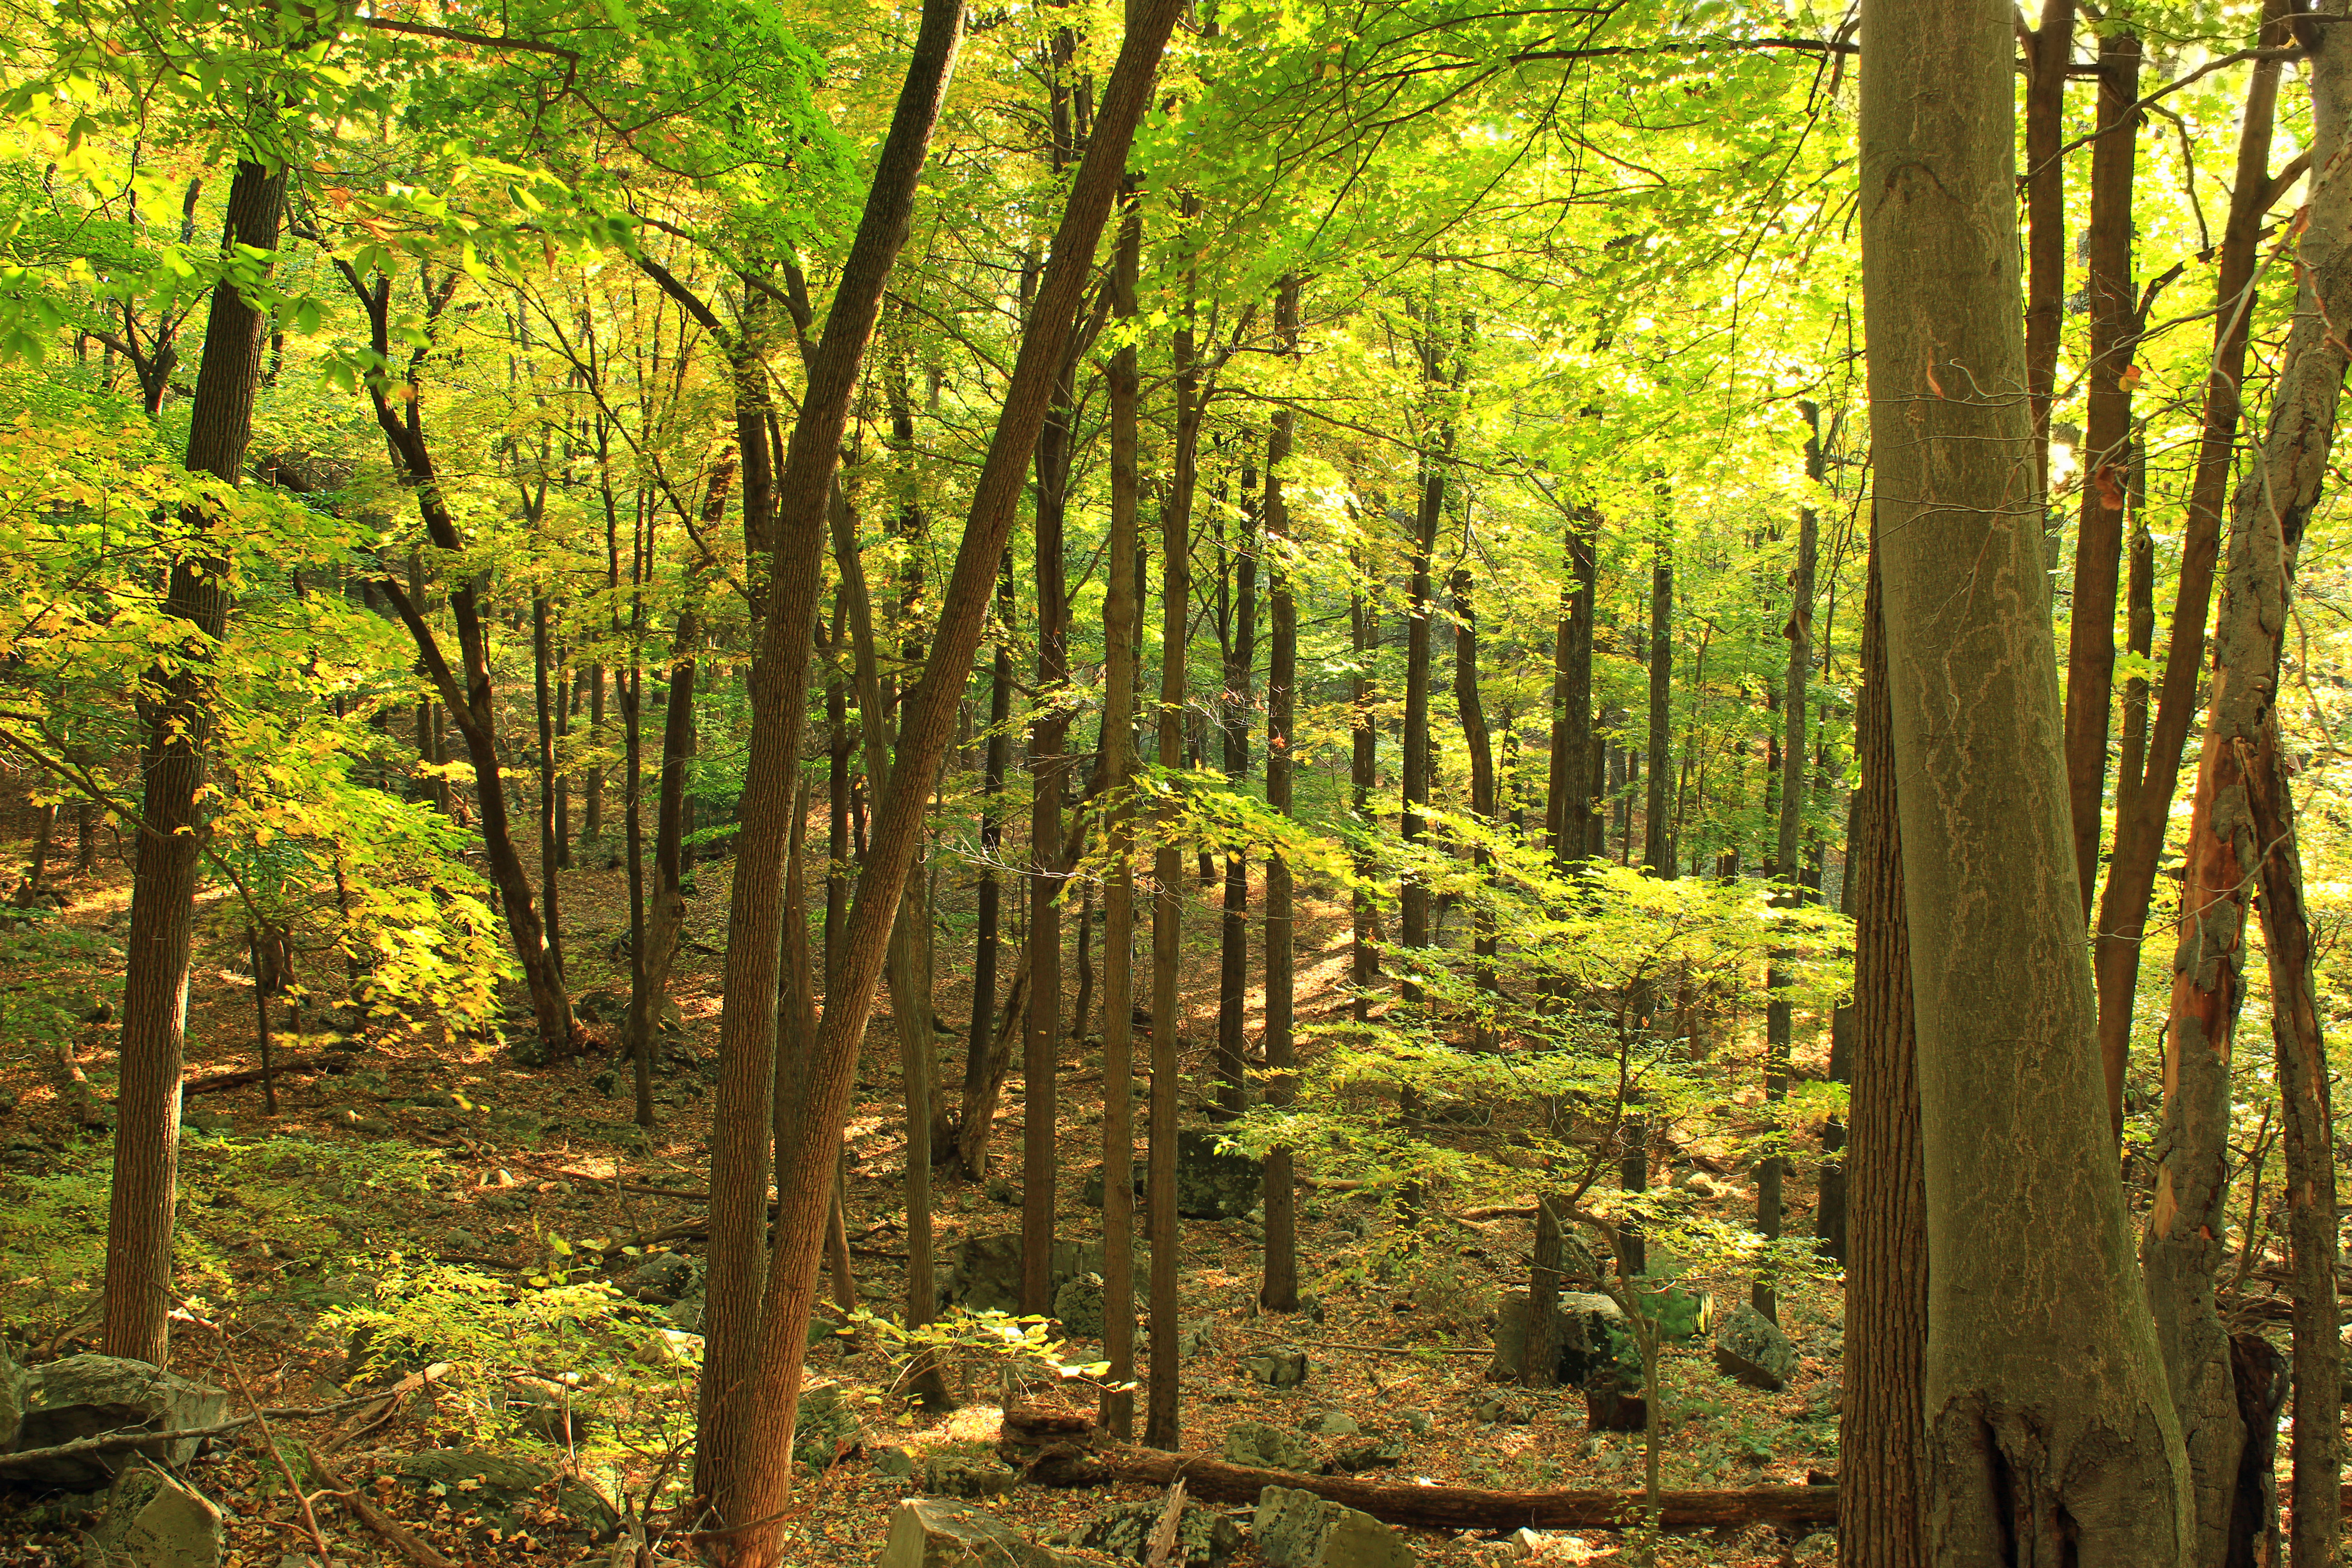
tree, nature, forest, wilderness, branch, hiking, sunlight, leaf, foliage, green, jungle, slope, autumn, botany, season, trees, creativecommons, cool image, vegetation, rainforest, monroecounty, mountwismer, mtwismer, poconos, deciduous, wetland, pennsylvania, grove, woodland, habitat, i, ecosystem, biome, old growth forest, natural environment, geographical feature, woody plant, temperate broadleaf and mixed forest, temperate coniferous forest, riparian forest